Palm, Inc.

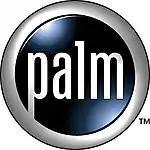
Palm logo, 2000–2004

3Com made the Palm subsidiary an independent, publicly traded company on 1 March 2000, and it traded on the NASDAQ under the ticker symbol PALM. Palm Inc had its IPO during the dot-com bubble and in its first day of trading the shares of the new company hit an all-time high of US$95.06. But competition and the end of the tech bubble caused Palm's shares to lose 90% of their value in just over a year. By June 2001 the company's shares were trading at US$6.50, making it the worst performing PDA manufacturer on the NASDAQ index at the time.